Krishnasami Venkataraman

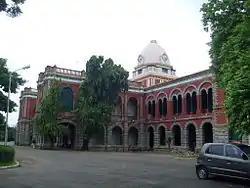
Chennai Presidency College

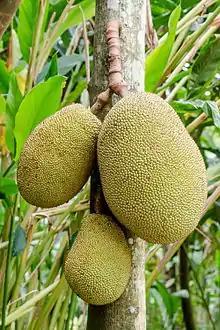
Jackfruit

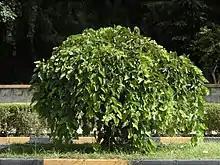
Morus alba

Krishnaswami Venkataraman was born on 7 June 1901 in Madras (present-day Chennai), Madras Presidency during the British Colonial rule, in a learned Tamil Brahmin family, to P. S. Krishnaswami, a civil engineer, Sanskrit scholar and the translator of Valmiki Ramayana into Tamil, as the middle-born of his three sons. His brothers were K. Swaminathan, a professor of English who was the chief editor of the collected works of Mohandas Karamchand Gandhi and Krishnaswami Srinivas Sanjivi, a noted medical doctor who founded Voluntary Health Services and is considered by many to be the father of the primary health care movement in India. Madhav Sharma, an actor of films and television, is his nephew.